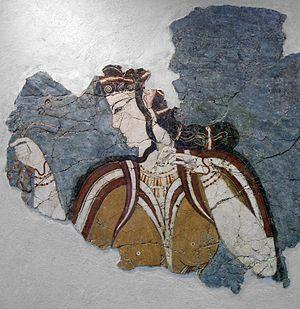
La «